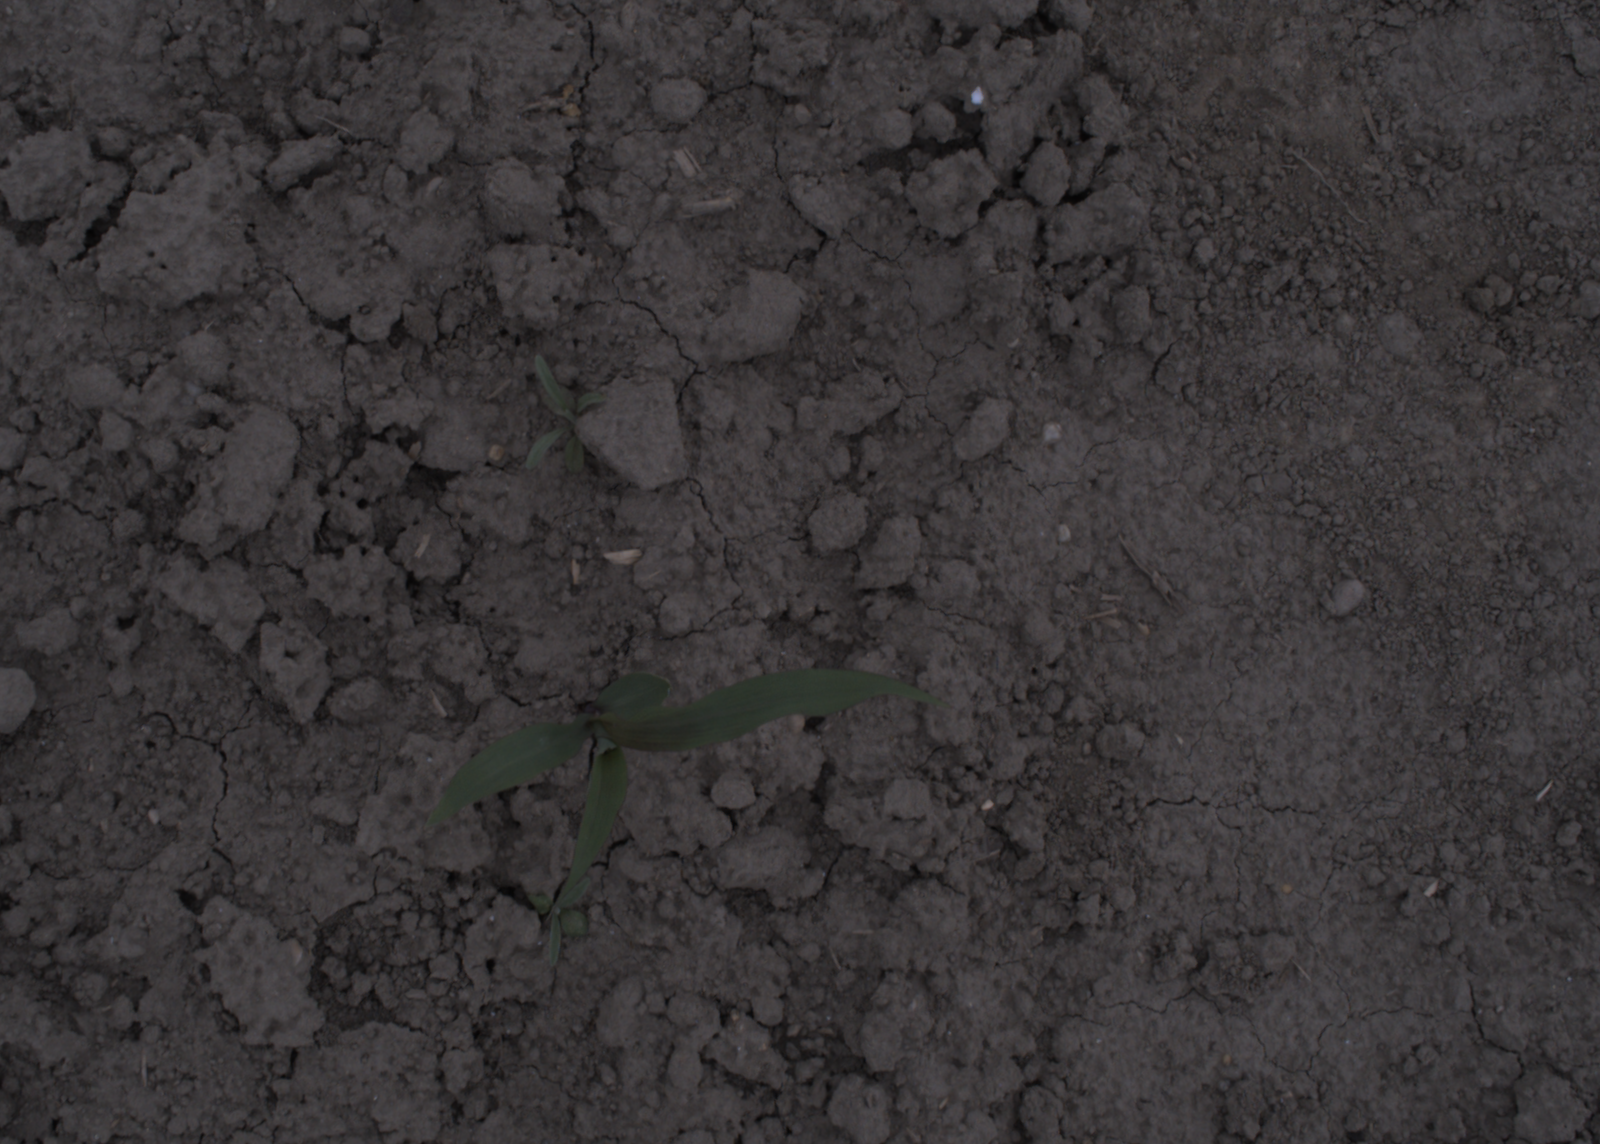
Capture date: 17.08.2020 10:36:32
Weather: cloudy
Wind: light
Seeding date: 21.07.2020
Plant canopy height (mm): 910